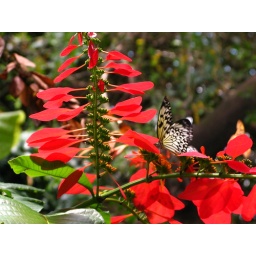
Butterfly by the red flowers again